Sacred Heart Roman Catholic Church (Port Gibson, Mississippi)

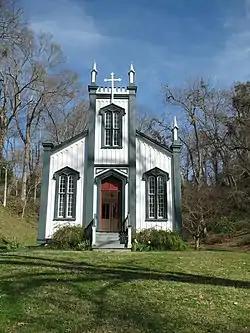
Sacred Heart Roman Catholic Church in Grand Gulf Military State Park

Sacred Heart Roman Catholic Church, also known as Confederate Memorial Chapel and as the Sacred Heart Catholic Church, is a Gothic Revival style Christian church in Port Gibson, Mississippi.